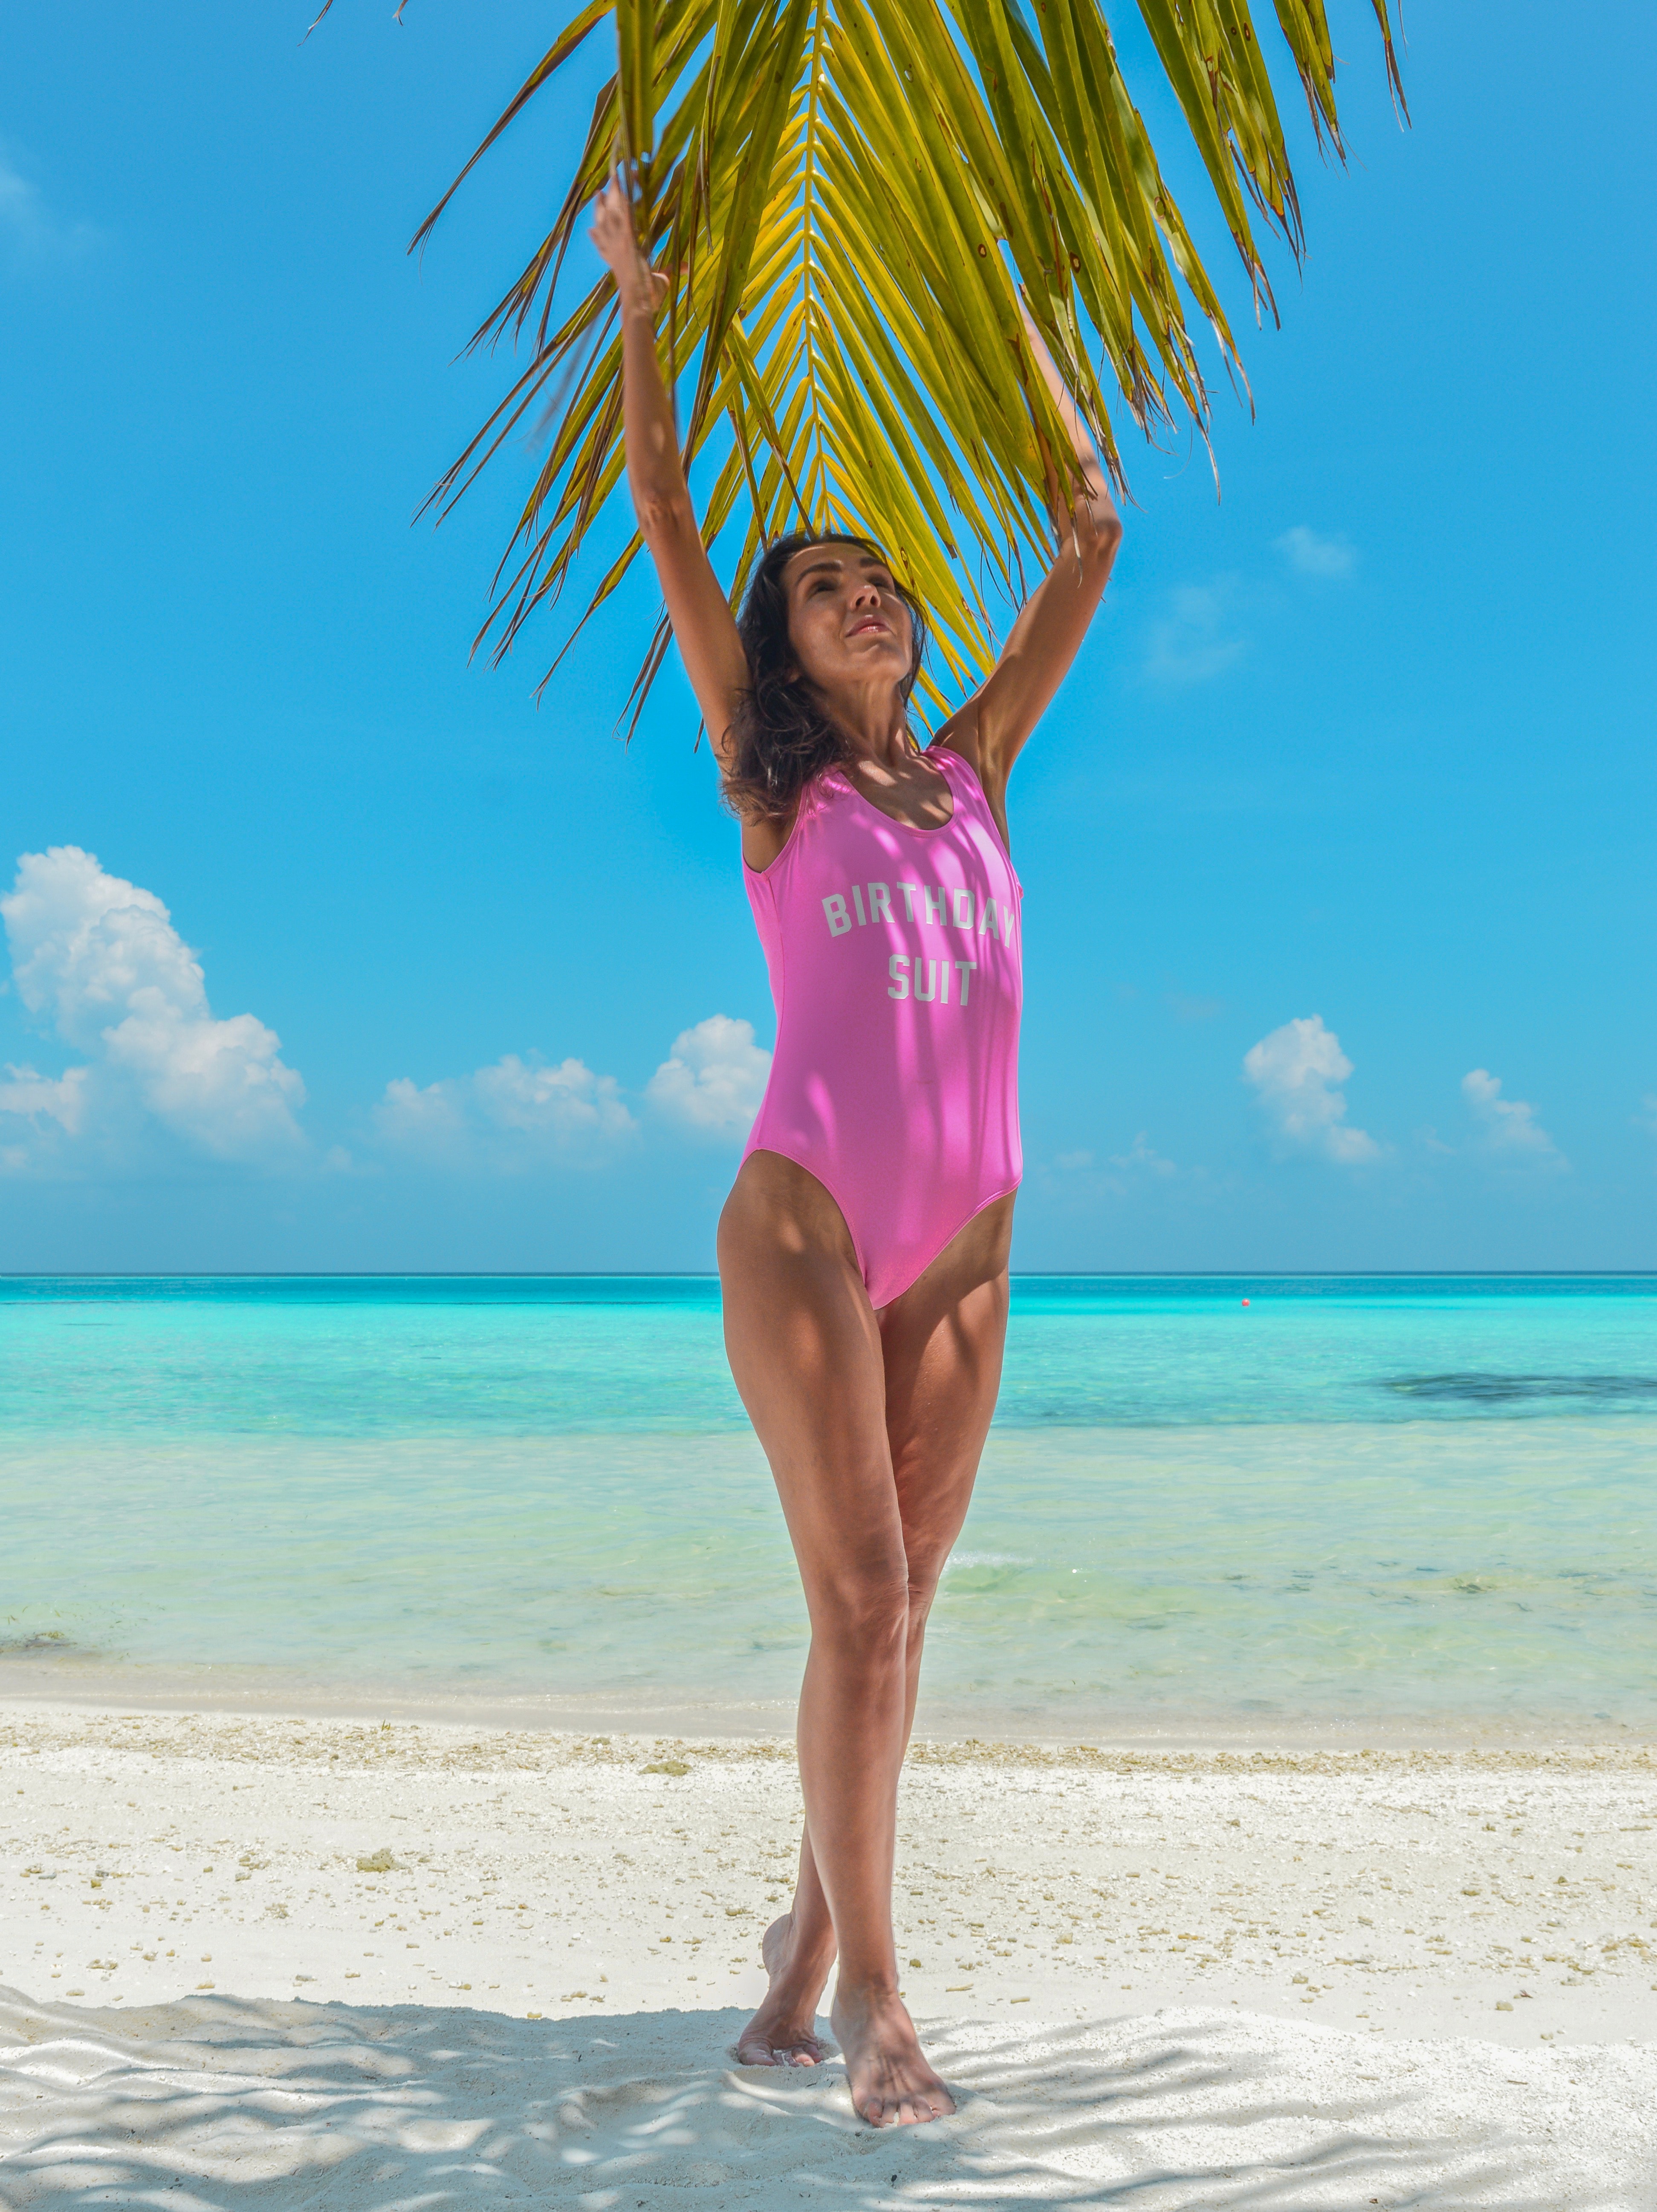
People on beach, People in nature, vacation, fun, caribbean, summer, tropics, beach, ocean, palm tree, swimwear, turquoise, sea, tree, happy, leg, arecales, bikini, leisure, spring break, plant, holiday, tourism